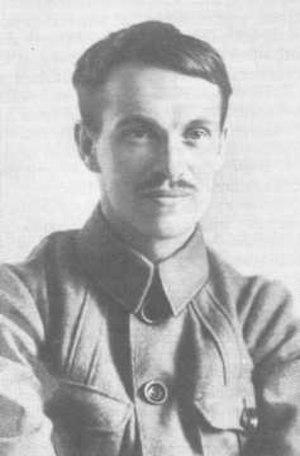
Boris Vassilievitch Numerov, né le 29 janvier 1891 à Novgorod et mort le 20 janvier 1938 à Orel est un astronome et géophysicien soviétique. Membre correspondant de l'Académie des sciences d'URSS depuis 1929. Il est l'auteur de la méthode pour résoudre les équations différentielles du second ordre linéaire appelée la méthode Numerov.